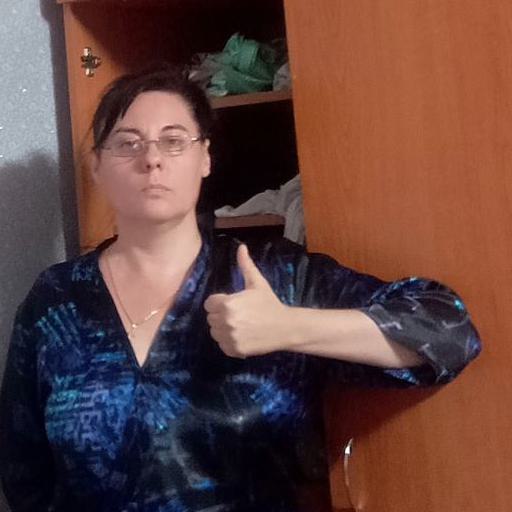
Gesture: like